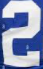
Number: 2